Chemical crystallography before X-rays

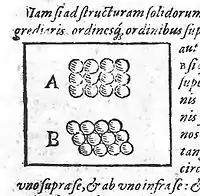
Drawing by Kepler (1611) of square (A) and hexagonal (B) packings

In 1611 Johannes Kepler studied the packing of spheres, in order to explain the hexagonal symmetry of snow crystals. Kepler demonstrated that in a compact packing each sphere has six neighbours in the same plane, three in the plane above, and three in the plane below, for a total of twelve touching spheres. Kepler concluded that /(3) = 0.74084 is the maximum possible density amongst any arrangement of spheres — this became known as the Kepler conjecture. The conjecture was finally proved by Thomas Hales in 1998.